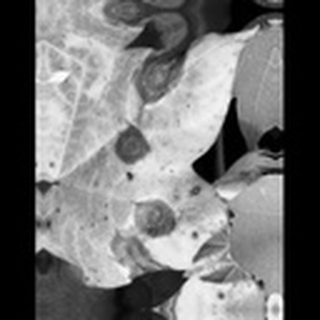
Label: cotton_target_spot